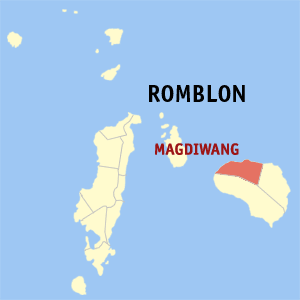
Magdiwang est une localité de la province de Romblon, aux Philippines. En 2015, elle compte 14 142 habitants.